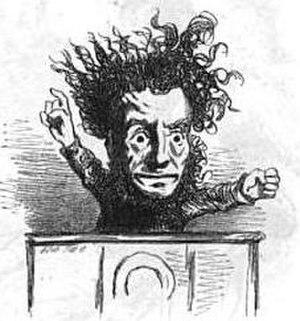
Caricature de Germain Sarrut (1800-1868) par Cham.
Germain Sarrut, né le 20 avril 1800 à Canté et mort le 30 octobre 1883 à Pontlevoy, est un écrivain et homme politique français.